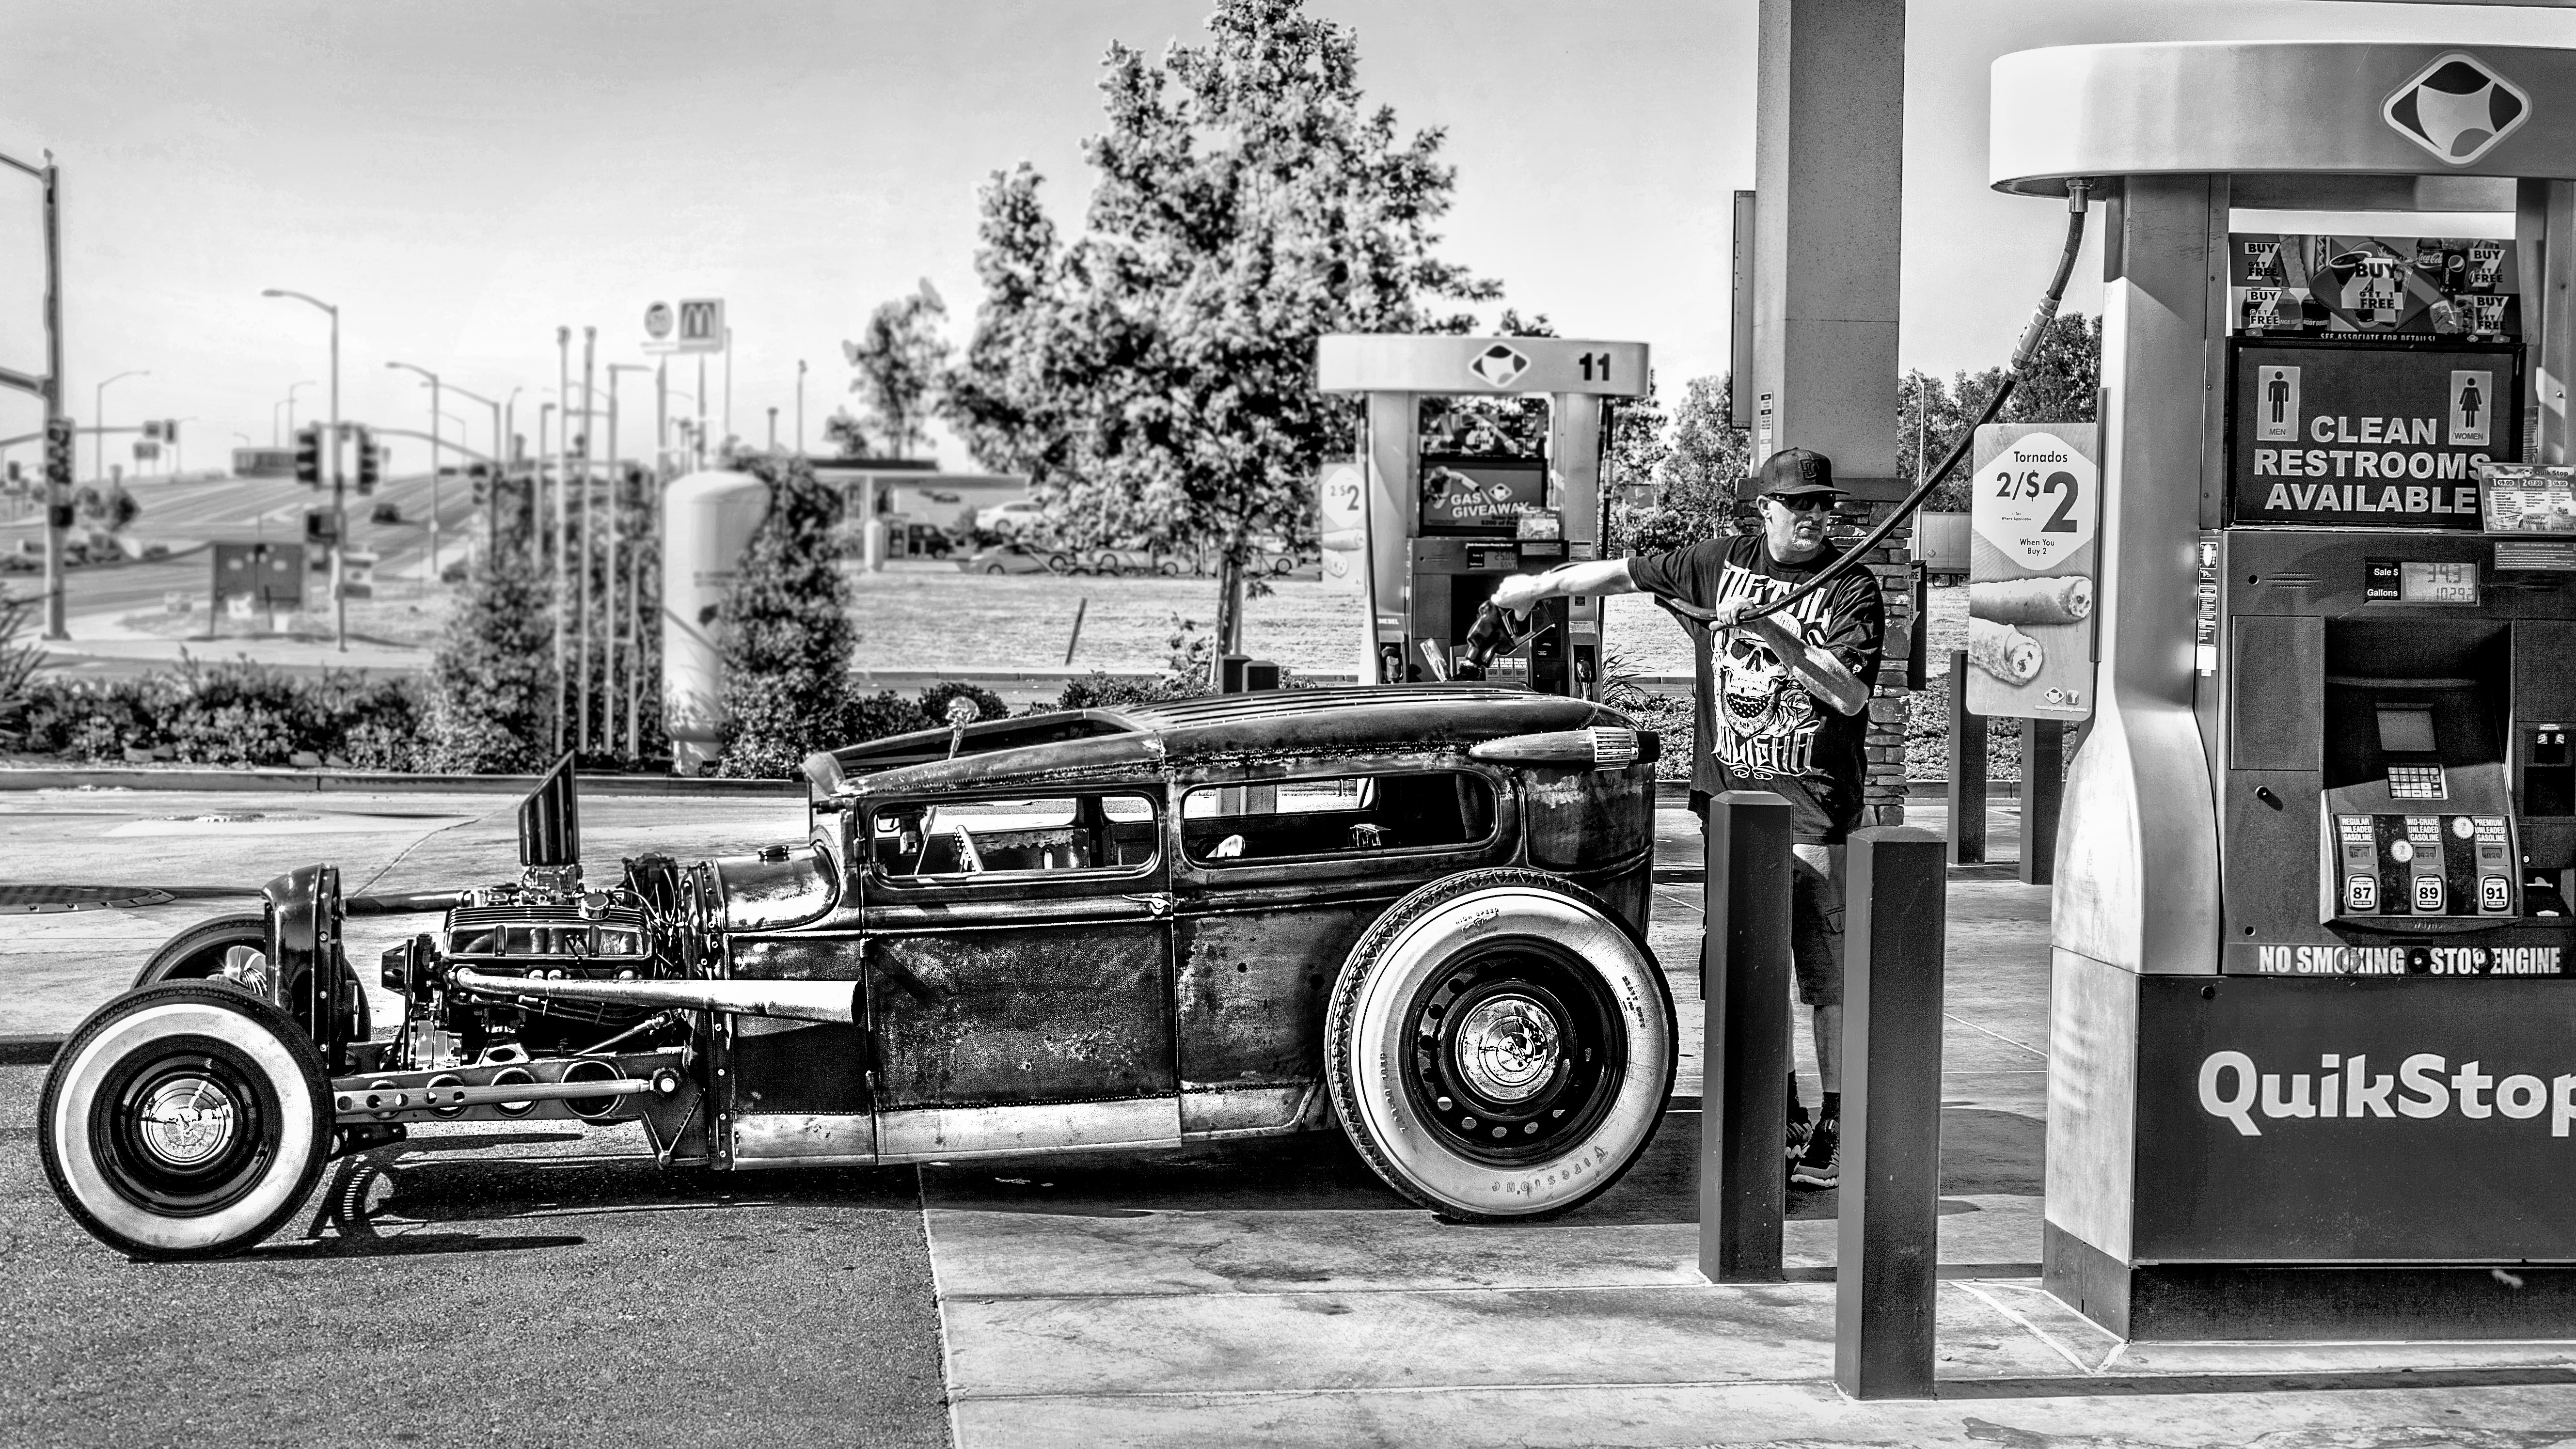
black and white, street, car, wheel, chopped, transport, vehicle, monochrome, vintage car, steam engine, gasstation, solano, hotrod, ratrod, monochrome photography